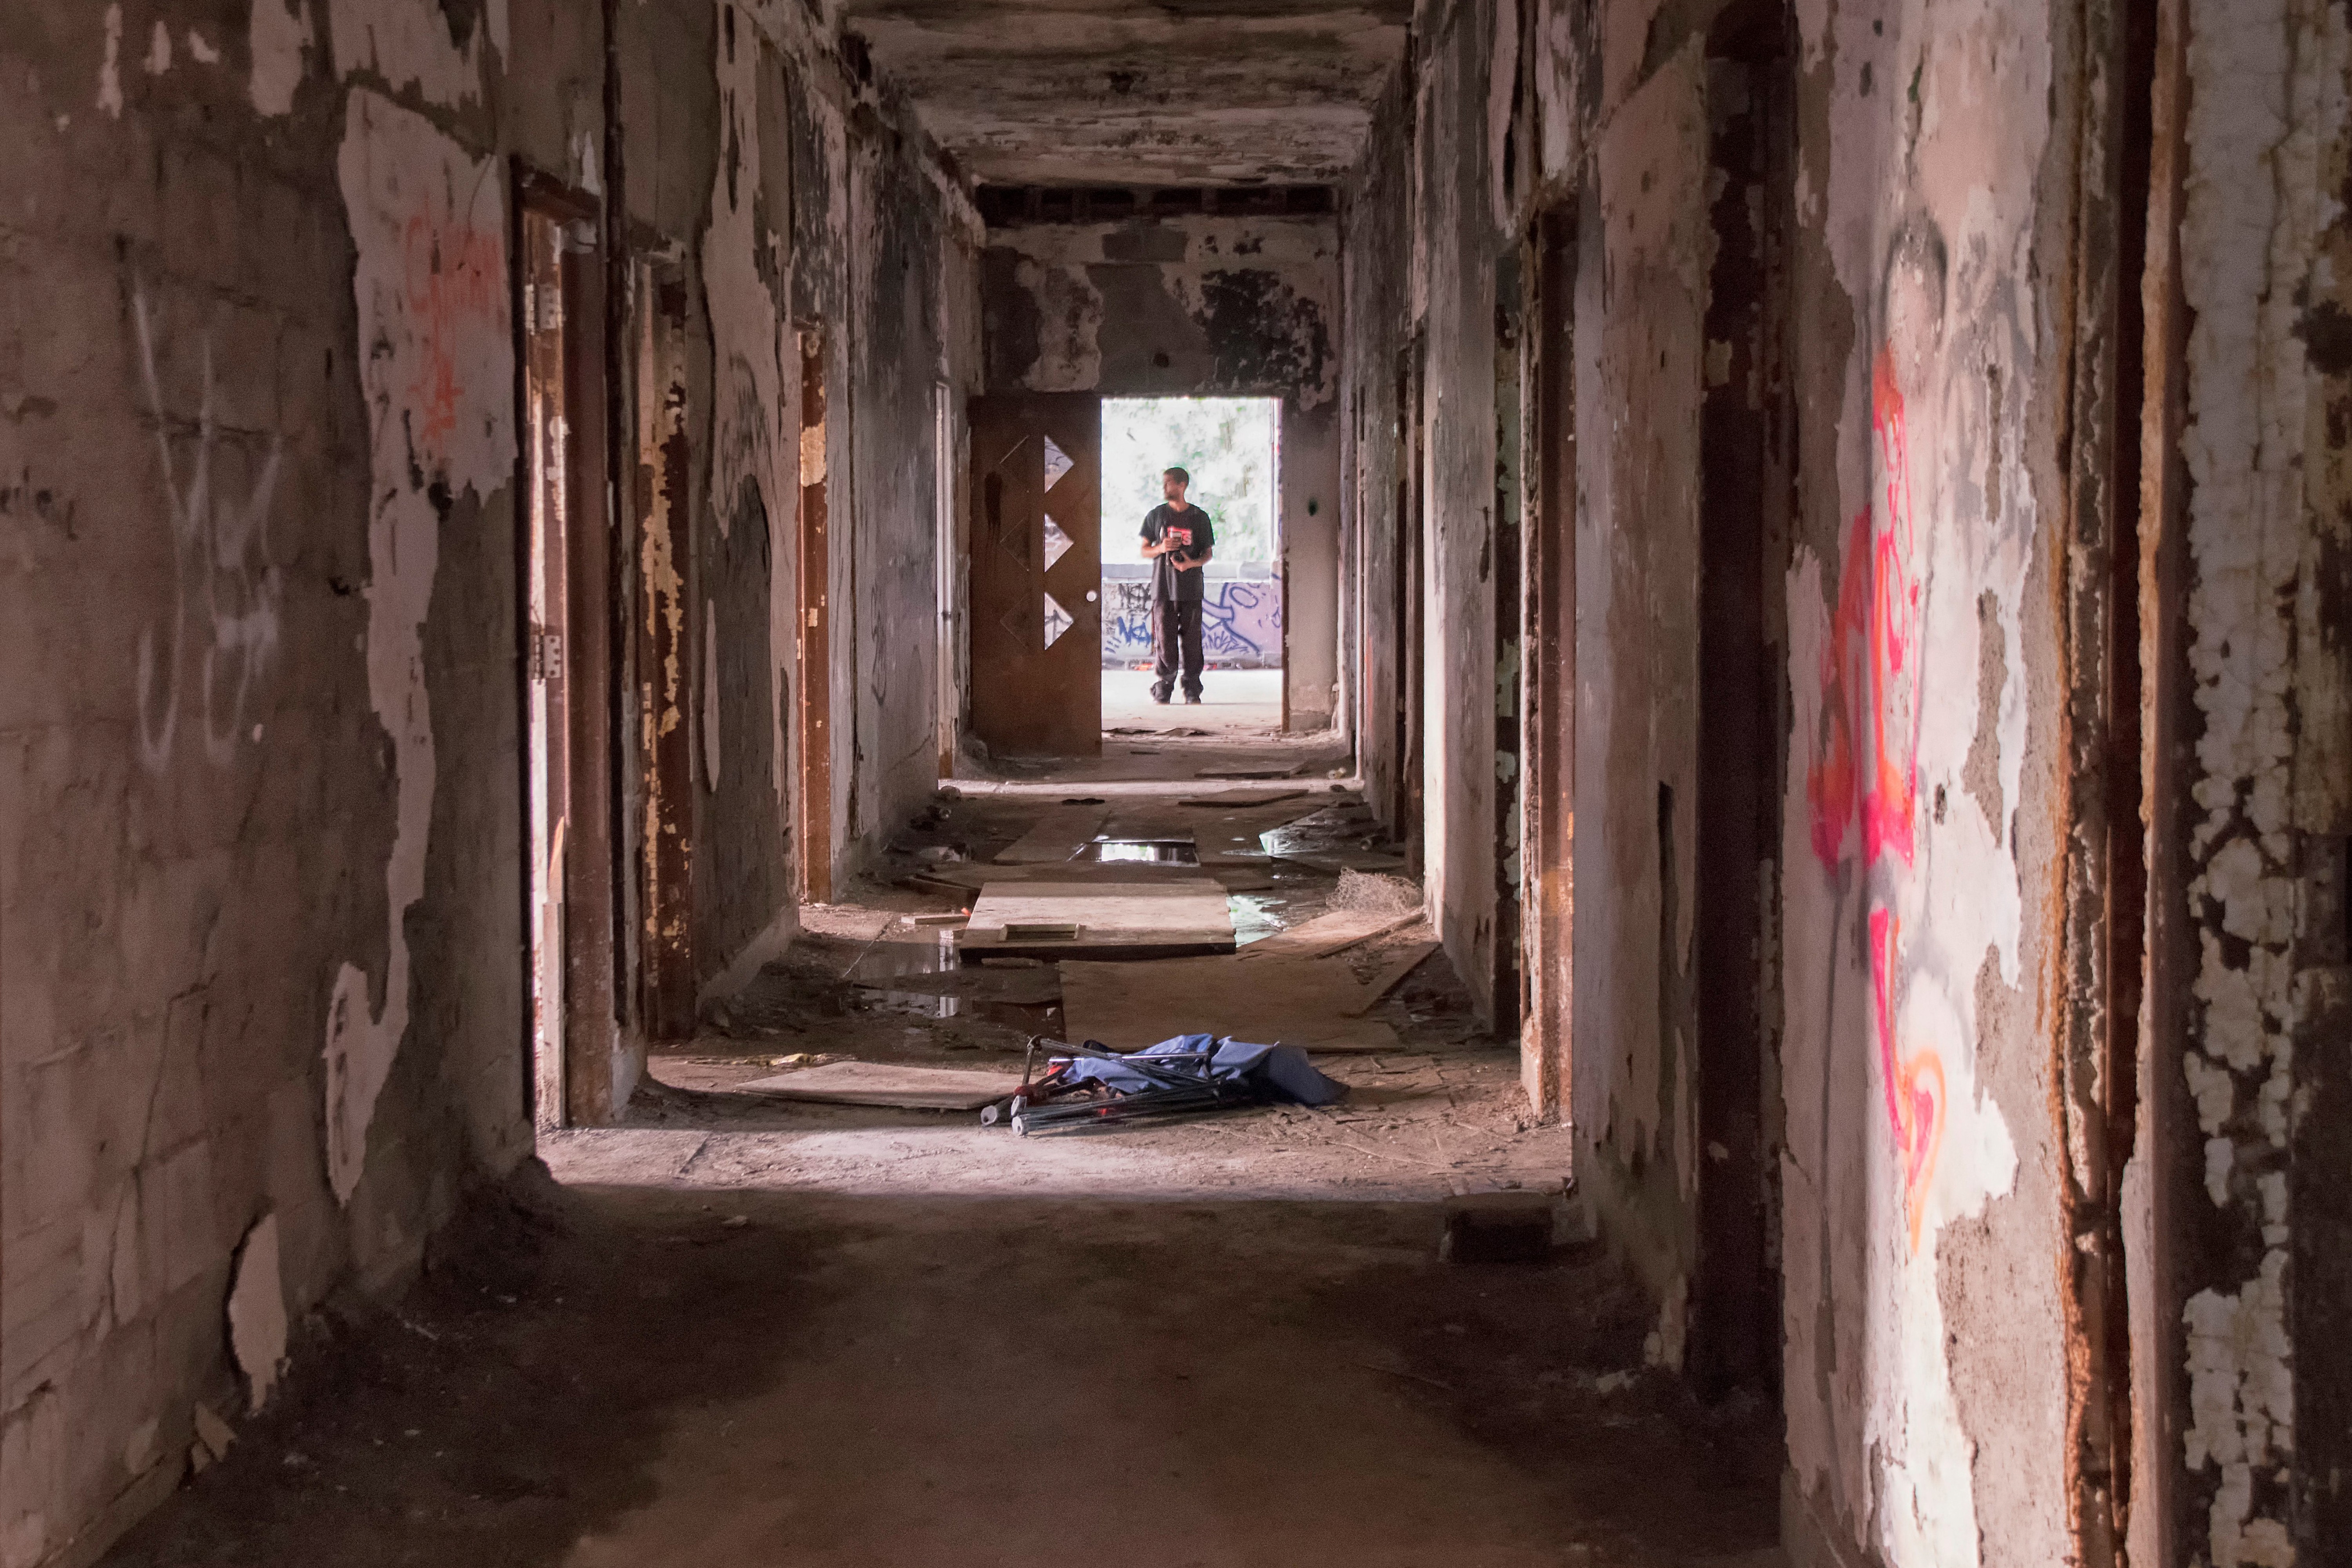
wood, house, building, alley, wall, de, temple, canada, ruins, quebec, sainte, clotilde, horton, asile, asylum, ancient history